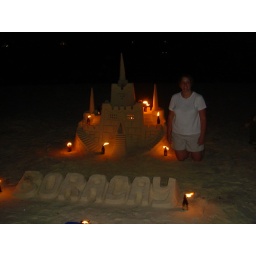
Robin in front of Boracay sand castle